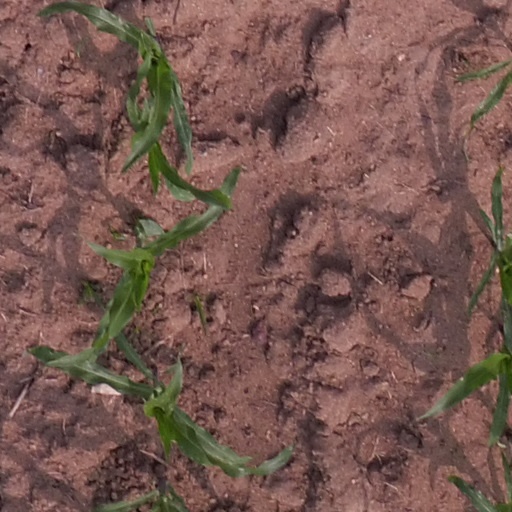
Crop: maize; corn